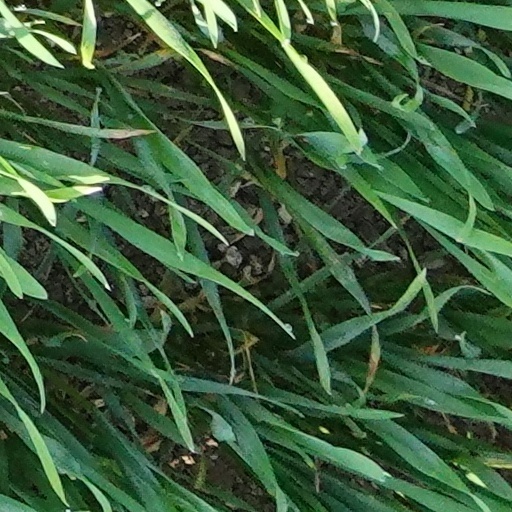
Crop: wheat